Red Grange

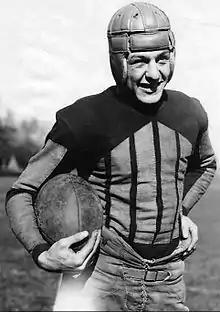
Grange in 1923

After graduation, Grange enrolled at the University of Illinois, where he joined the Zeta Psi fraternity. At first he had planned to compete only in basketball and track, but changed his mind once he arrived and joined coach Bob Zuppke's Fighting Illini football team. Grange was the roommate of college basketball player and future college basketball coach John Mauer. Grange also modeled for local men's clothing store, Jos. Kuhn and Co., as a floor model, common for Illini athletes at the time, and was an amateur boxer.